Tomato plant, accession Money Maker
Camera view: bottom (45 deg); turntable rotation: 30 degrees
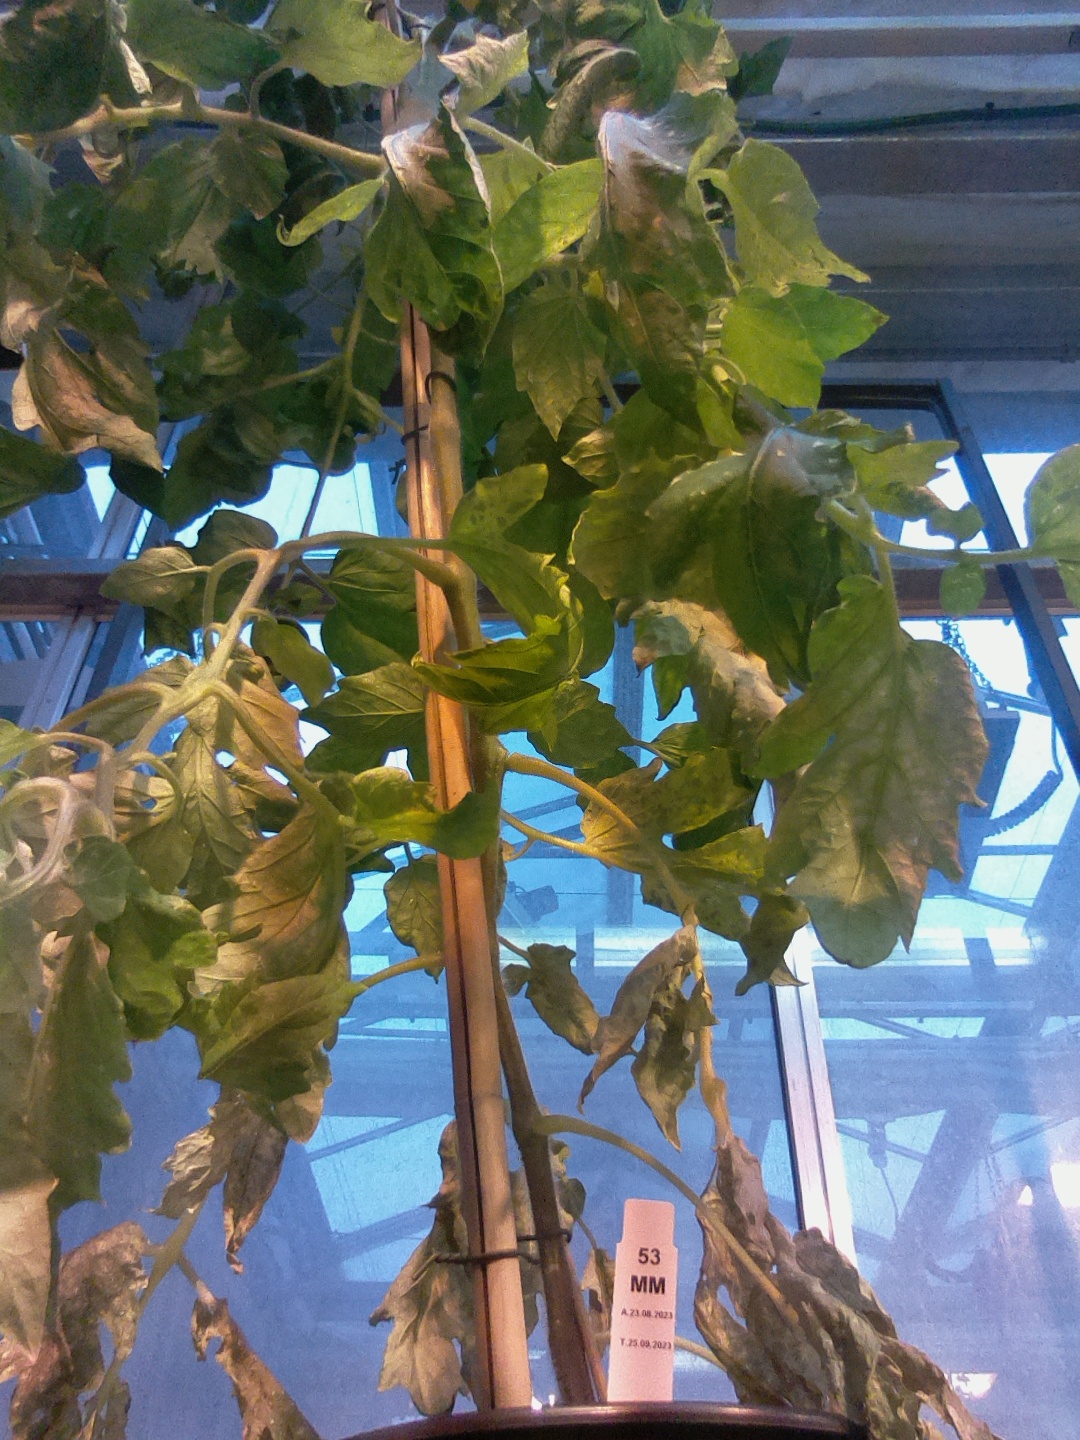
BBCH growth stage 72: 20%-30% of final fruit size